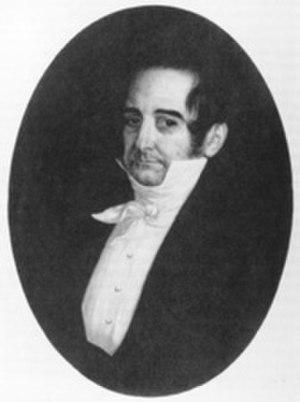
Charles Dominique Joseph Bouligny, né le 22 août 1773 à La Nouvelle-Orléans et mort le 4 mars 1833 dans la même ville, est un sénateur des États-Unis. Il est l'oncle de Jean Édouard Bouligny et le fils du gouverneur militaire de la Louisiane Francisco Bouligny.